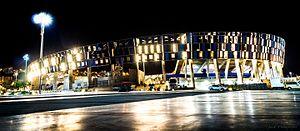
El Estadio Regional Calvo y Bascuñán ou le Stade Regional Calvo y Bascuñán est un stade chilien se trouvant à Antofagasta.